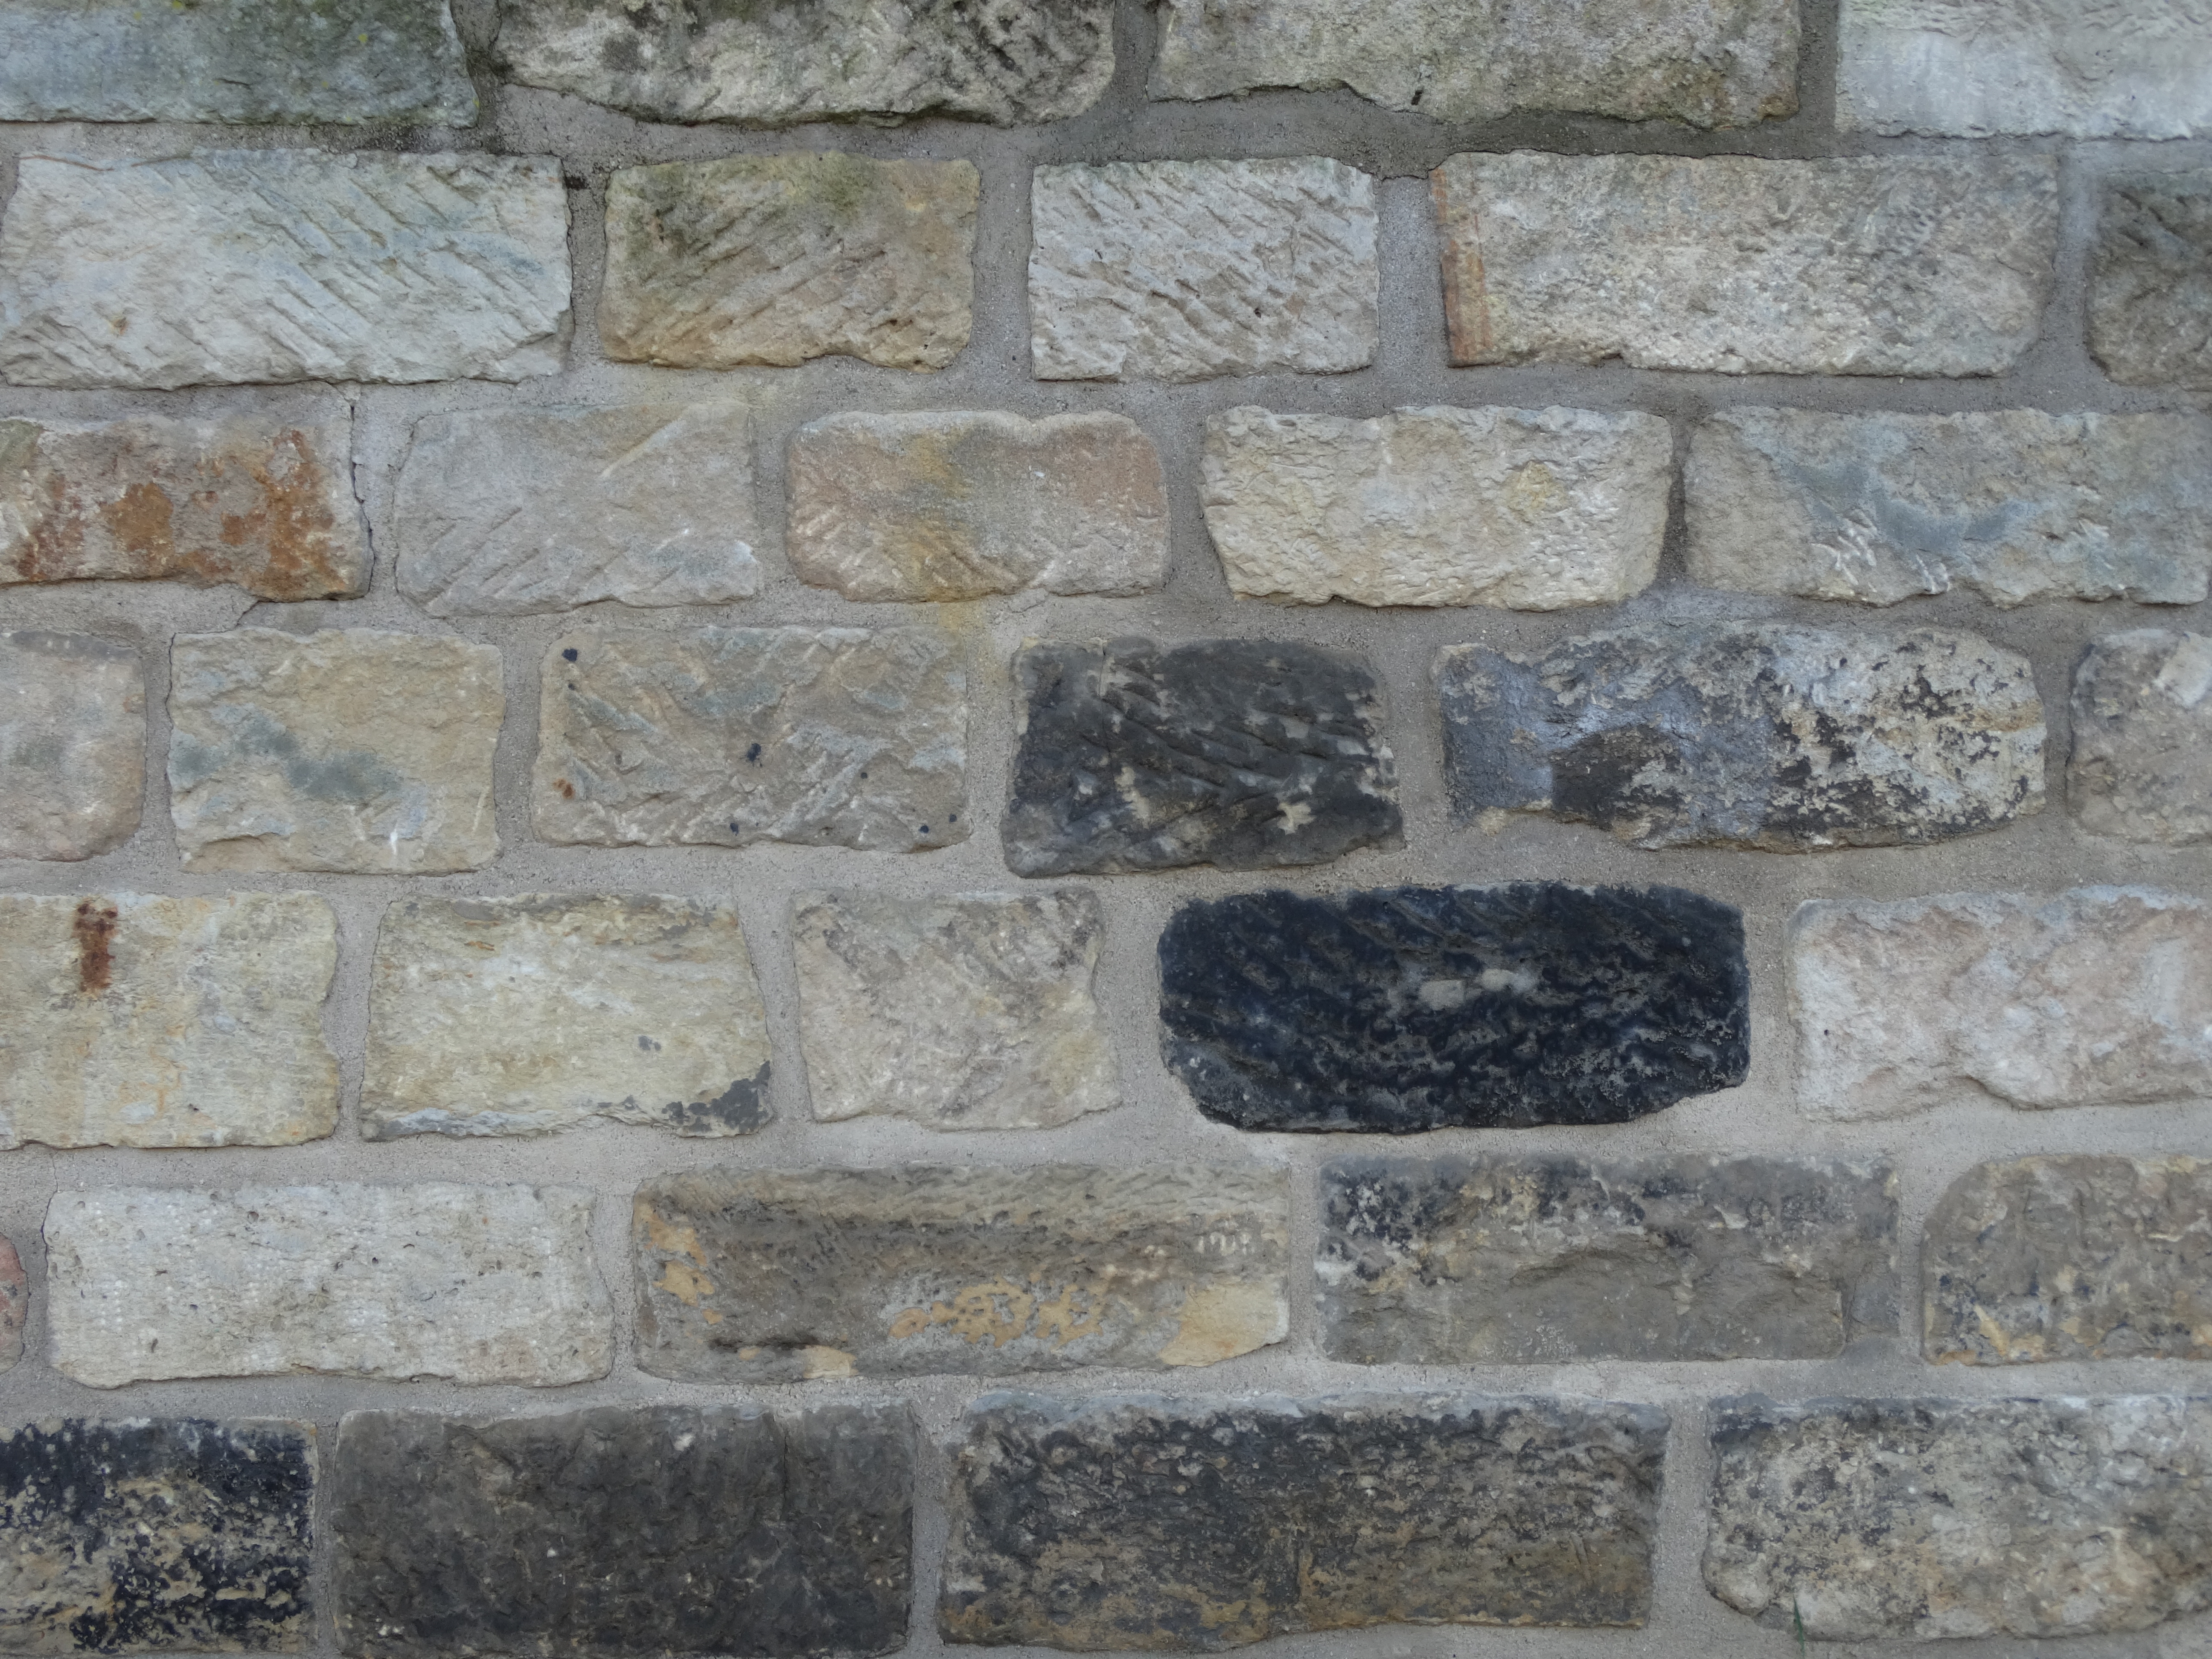
stone, wall, stone wall, cobblestone, brick, brickwork, rock, rubble